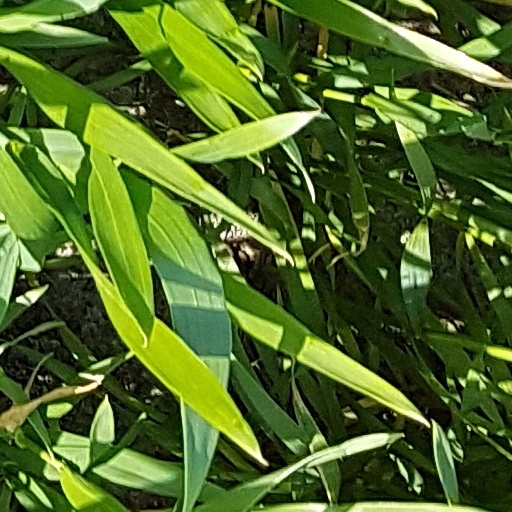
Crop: wheat